The Last Days of Frankie the Fly

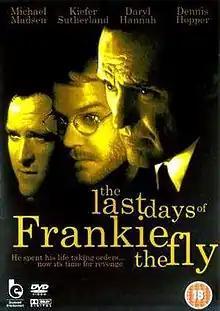
DVD cover

The Last Days of Frankie the Fly is a 1996 crime film directed by Peter Markle, written by Dayton Callie and starring Dennis Hopper, Michael Madsen, Kiefer Sutherland and Daryl Hannah.